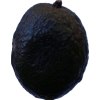
Label: black_avocado